Chase County Courthouse (Kansas)

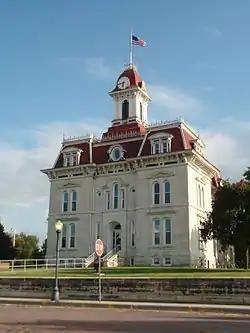

The Chase County Courthouse in Cottonwood Falls, Kansas, was built in 1873 and is the oldest operating courthouse in Kansas.